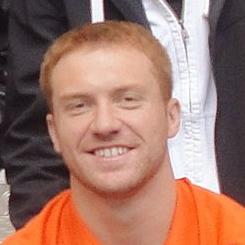
Age: 28